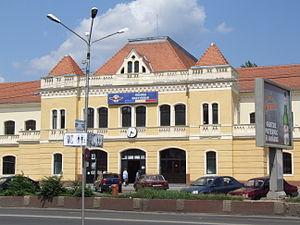
Oradea ou Oradea Mare est une ville de la région de Transylvanie, dans la province historique de la Crișana, en Roumanie. Elle est le chef-lieu du județ de Bihor, situé dans la région de développement Nord-Ouest. Oradea est une des villes les plus prospères de Roumanie.